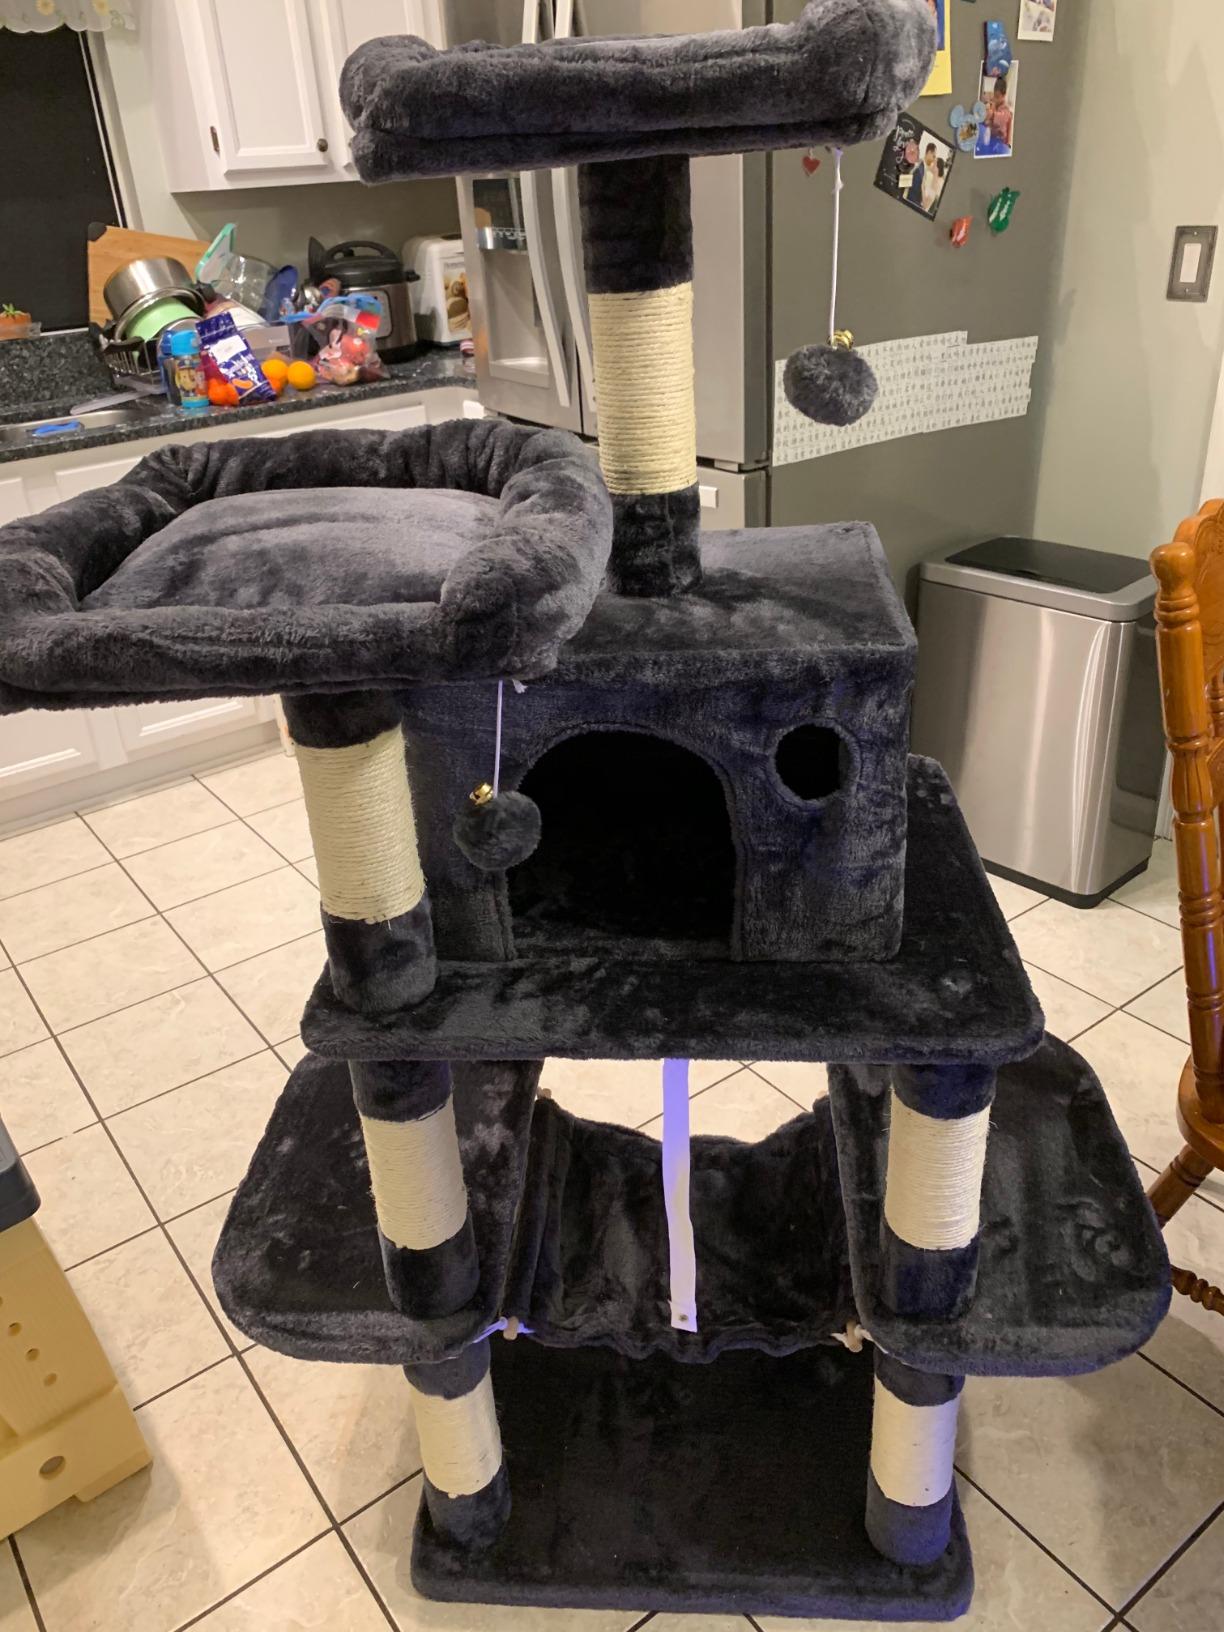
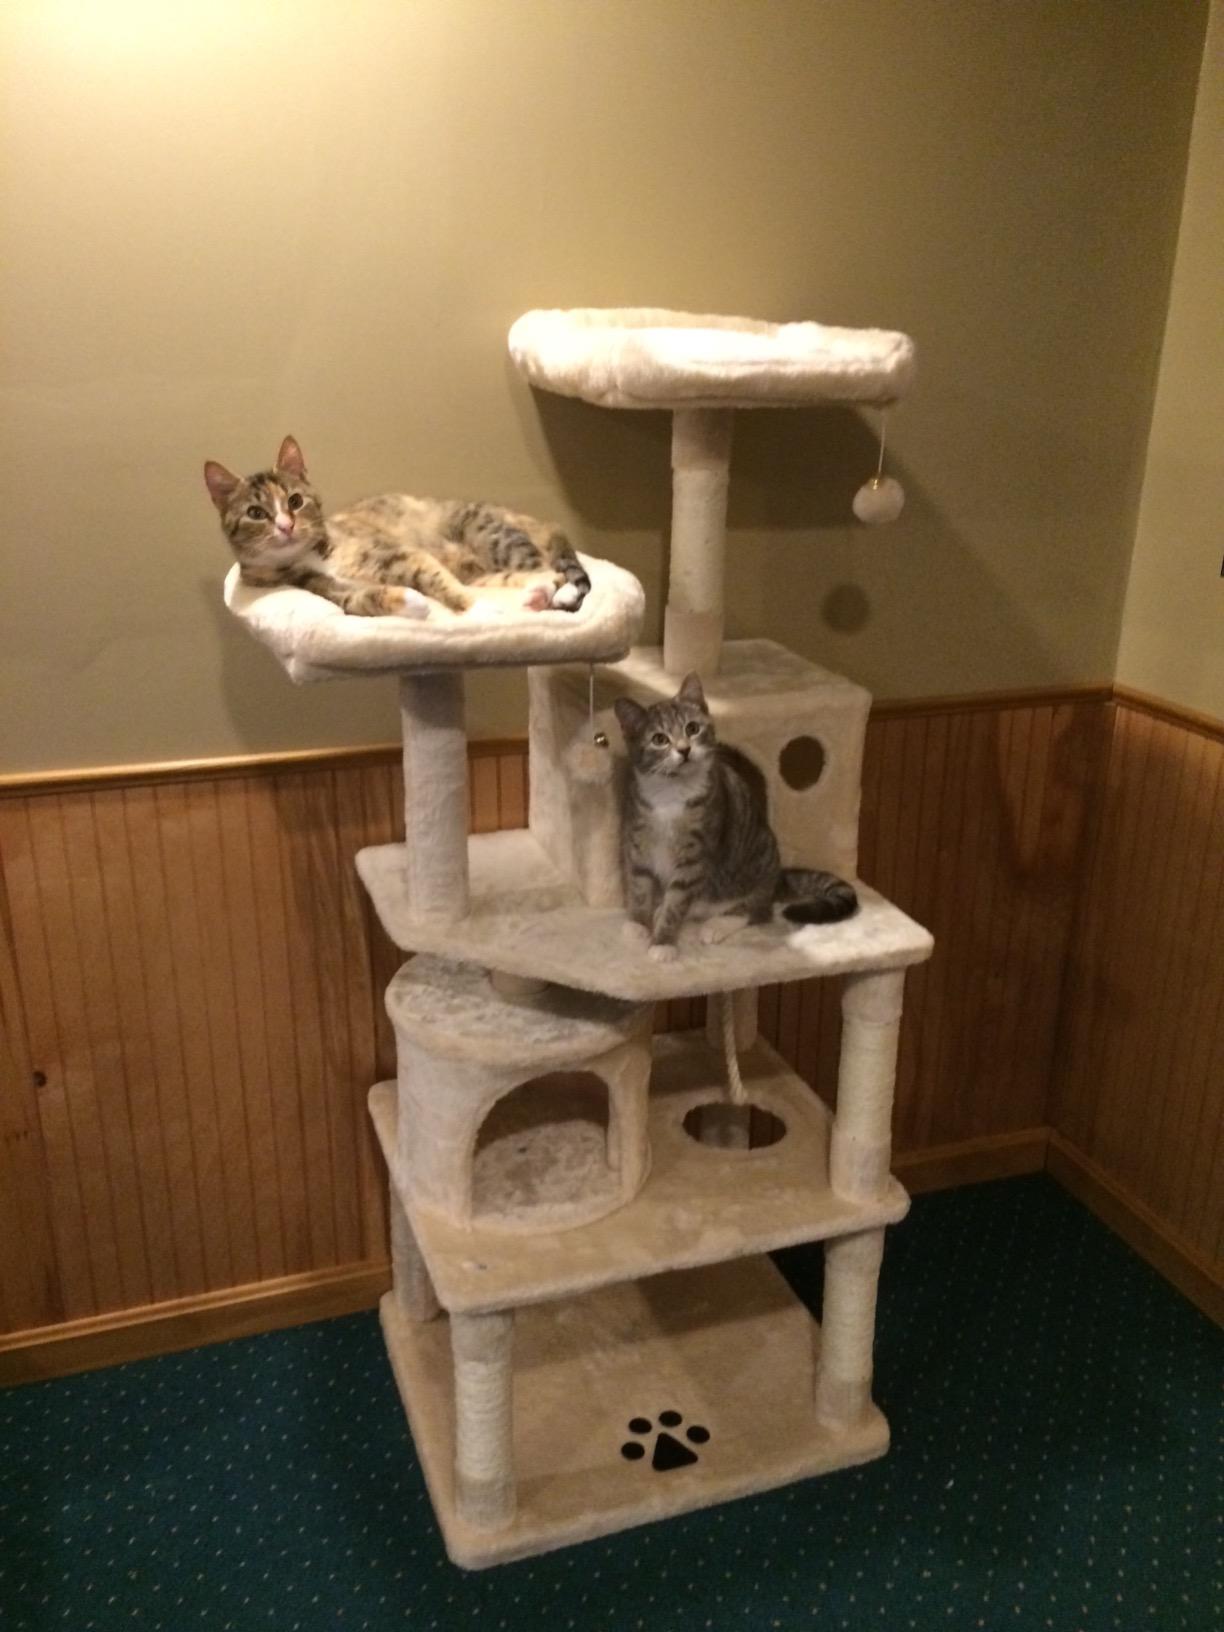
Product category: items_cat tree
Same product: no